Renault 8

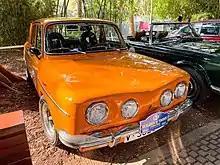
A Renault 8 TS in Tenerife, Spain

In 1967, the R8 Gordini (model R1135) received a facelift including two additional headlights (in effect Cibie Oscar driving lights), and its engine upgraded to a 1255 cc unit rated at . The R1134 Gordini cross-flow head design was retained, and twin dual-choke 40mm Weber side-draft carburetors. Both the 8 and the 10 were heavily revised for 1969. Some of the 10's features being incorporated in the 8, resulting in a new 8 Major which replaced the basic model. The changes also saw the addition of the 8S, a sportier model with a 1108 cc engine rated at . The 8S model also had the same twin headlights as the R1135 Gordini – the middle ones were for high beam only. The car was delivered with black "RENAULT 8S" tapes, intended for the rear wings but their fixing was left to the customer. The Romanian sport version was named Dacia 1100 S.